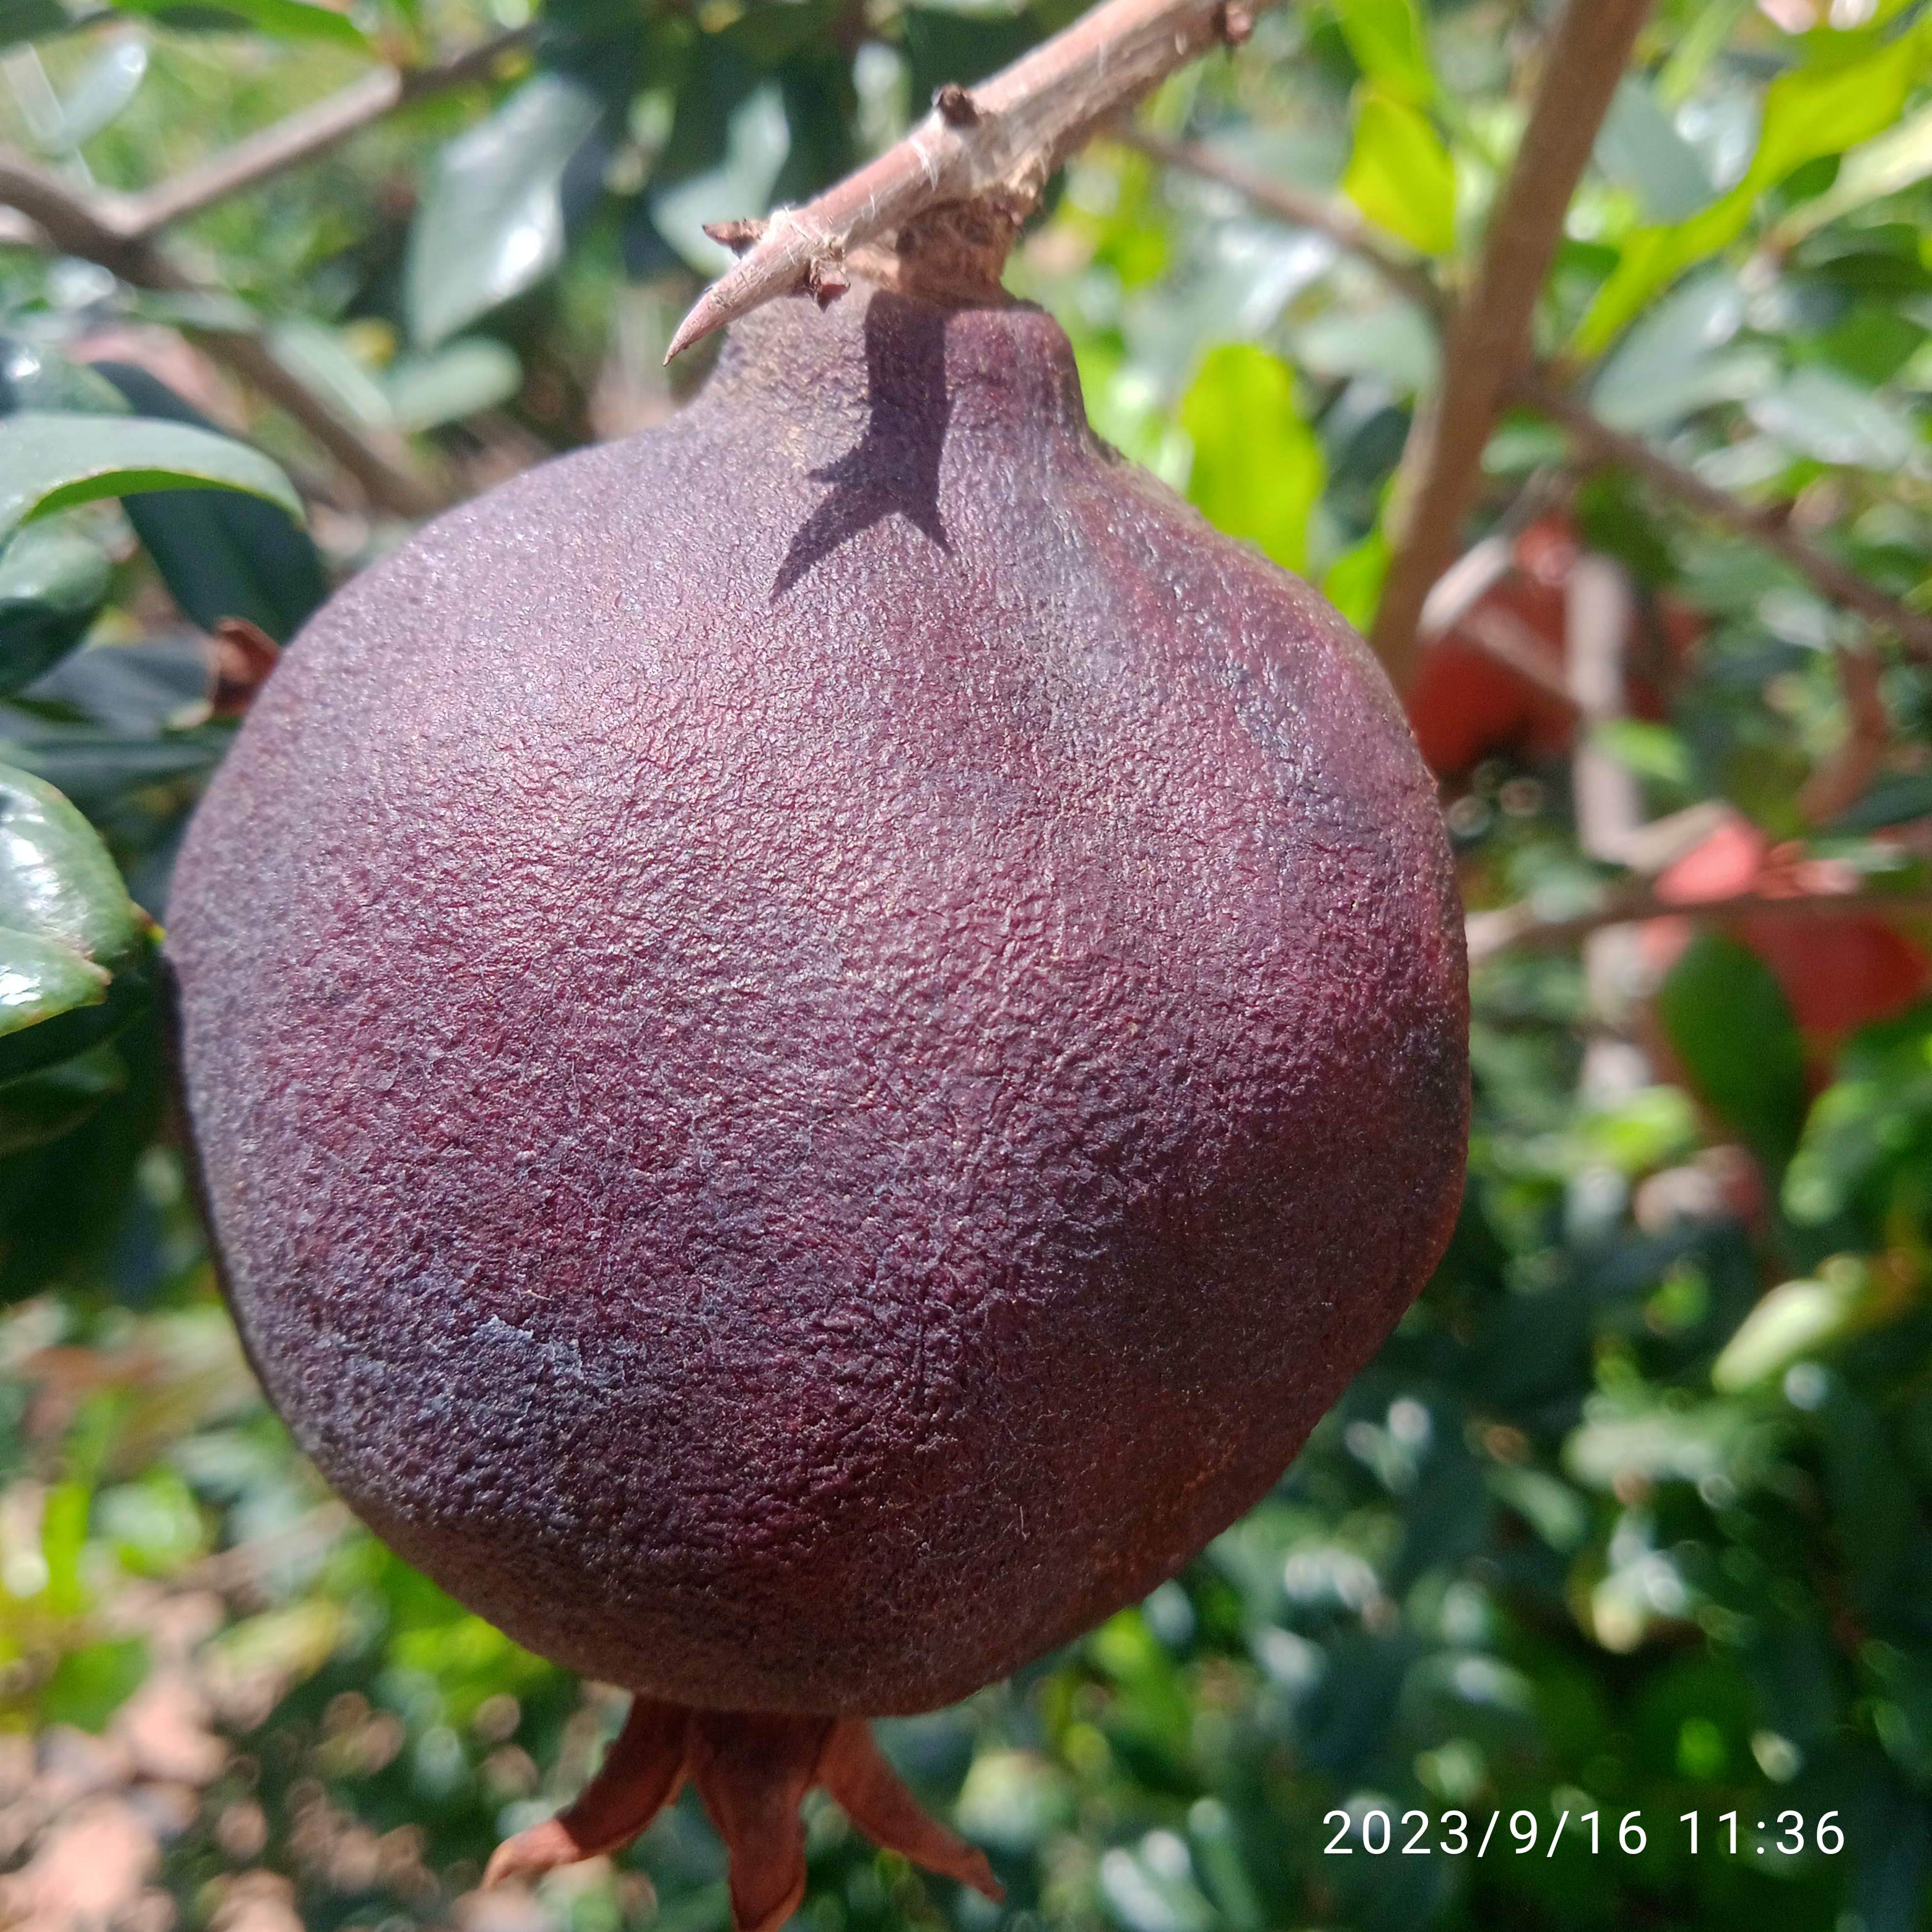
Label: Alternaria